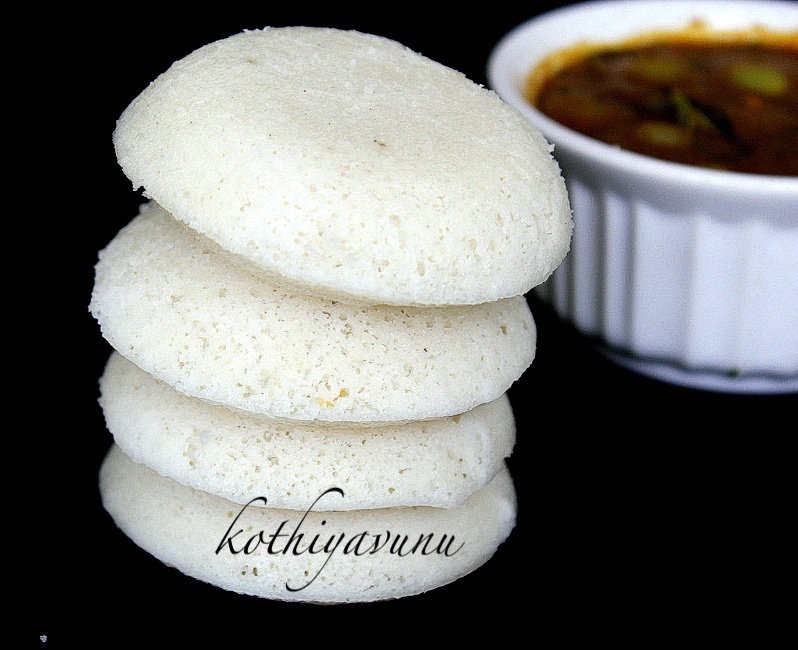
Dish: idli